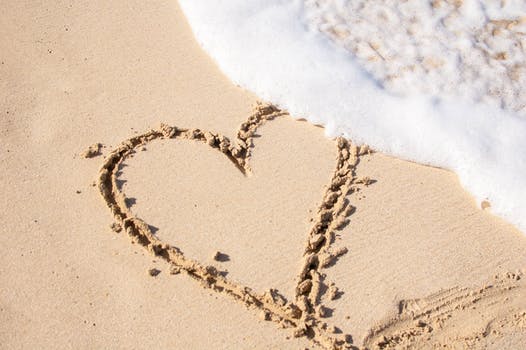
Label: No Watermark